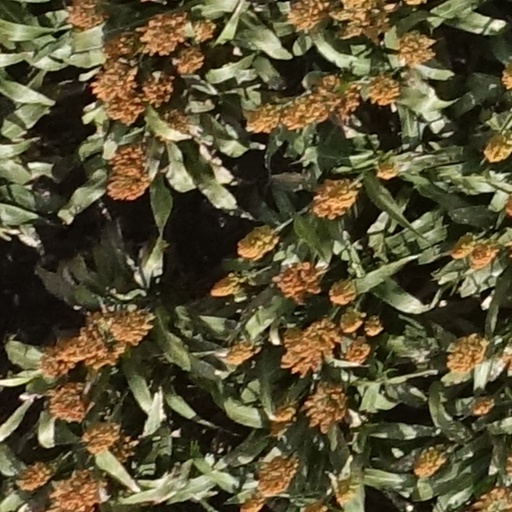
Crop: sorghum